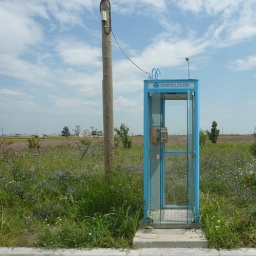
phone box by the motorway